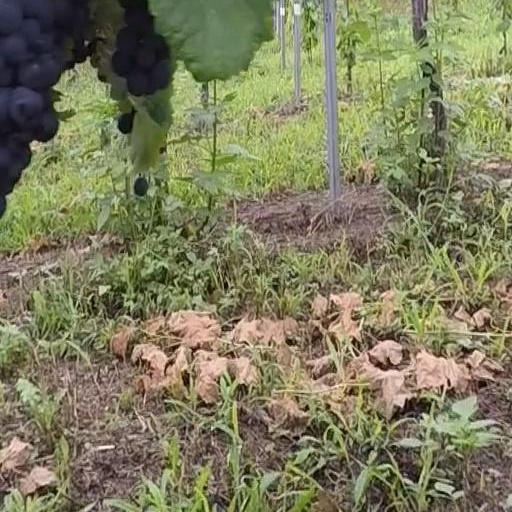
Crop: grape